Erma Werke

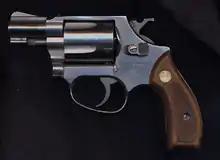
ERMA Gas Revolver EGR 66X

In 1945 Geipel was arrested and imprisoned by the Allied occupation forces in Germany due to his involvement with the Nazi party. He was eventually freed and underwent denazification, after which he worked for 'Vollmer GmbH' as assistant director to Heinrich Vollmer. Following the end of the war, the Thuringia region found itself in the Soviet occupation zone. Marshal Zhukov of the Group of Soviet Forces in Germany ordered what was left of the 'ERMA' assets to be liquidated on August 31, 1948.